Sutherland Shire

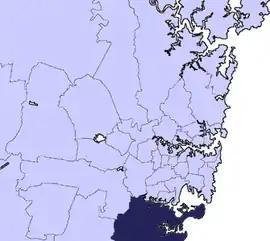
Location in Metropolitan Sydney

Sutherland Shire is a local government area (LGA) in the southern region of Sydney, in the state of New South Wales, Australia. Sutherland Shire is located approximately south-southwest of the Sydney CBD, and comprises an area of . As at the 2021 census, Sutherland Shire has an estimated population of 230,211. The area is colloquially known as "The Shire", and has featured in several reality television series.